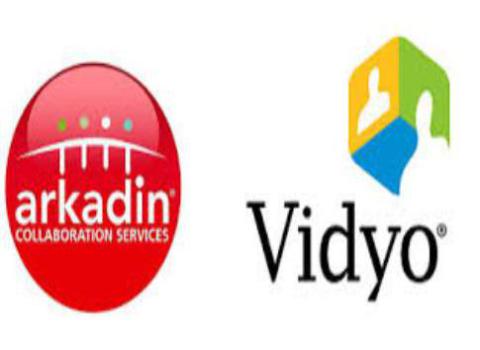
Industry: Others